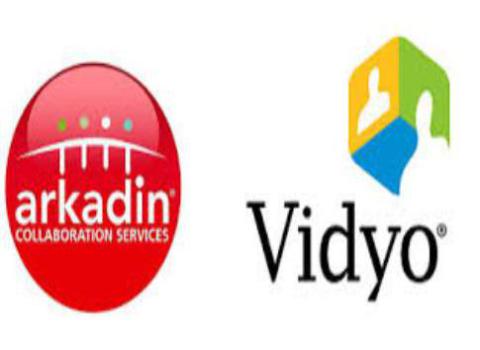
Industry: Others